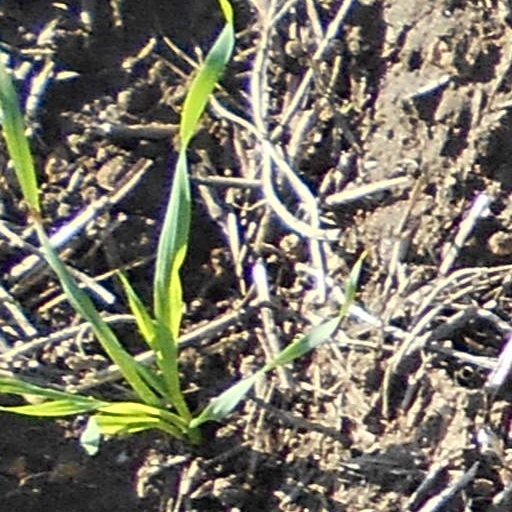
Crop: wheat